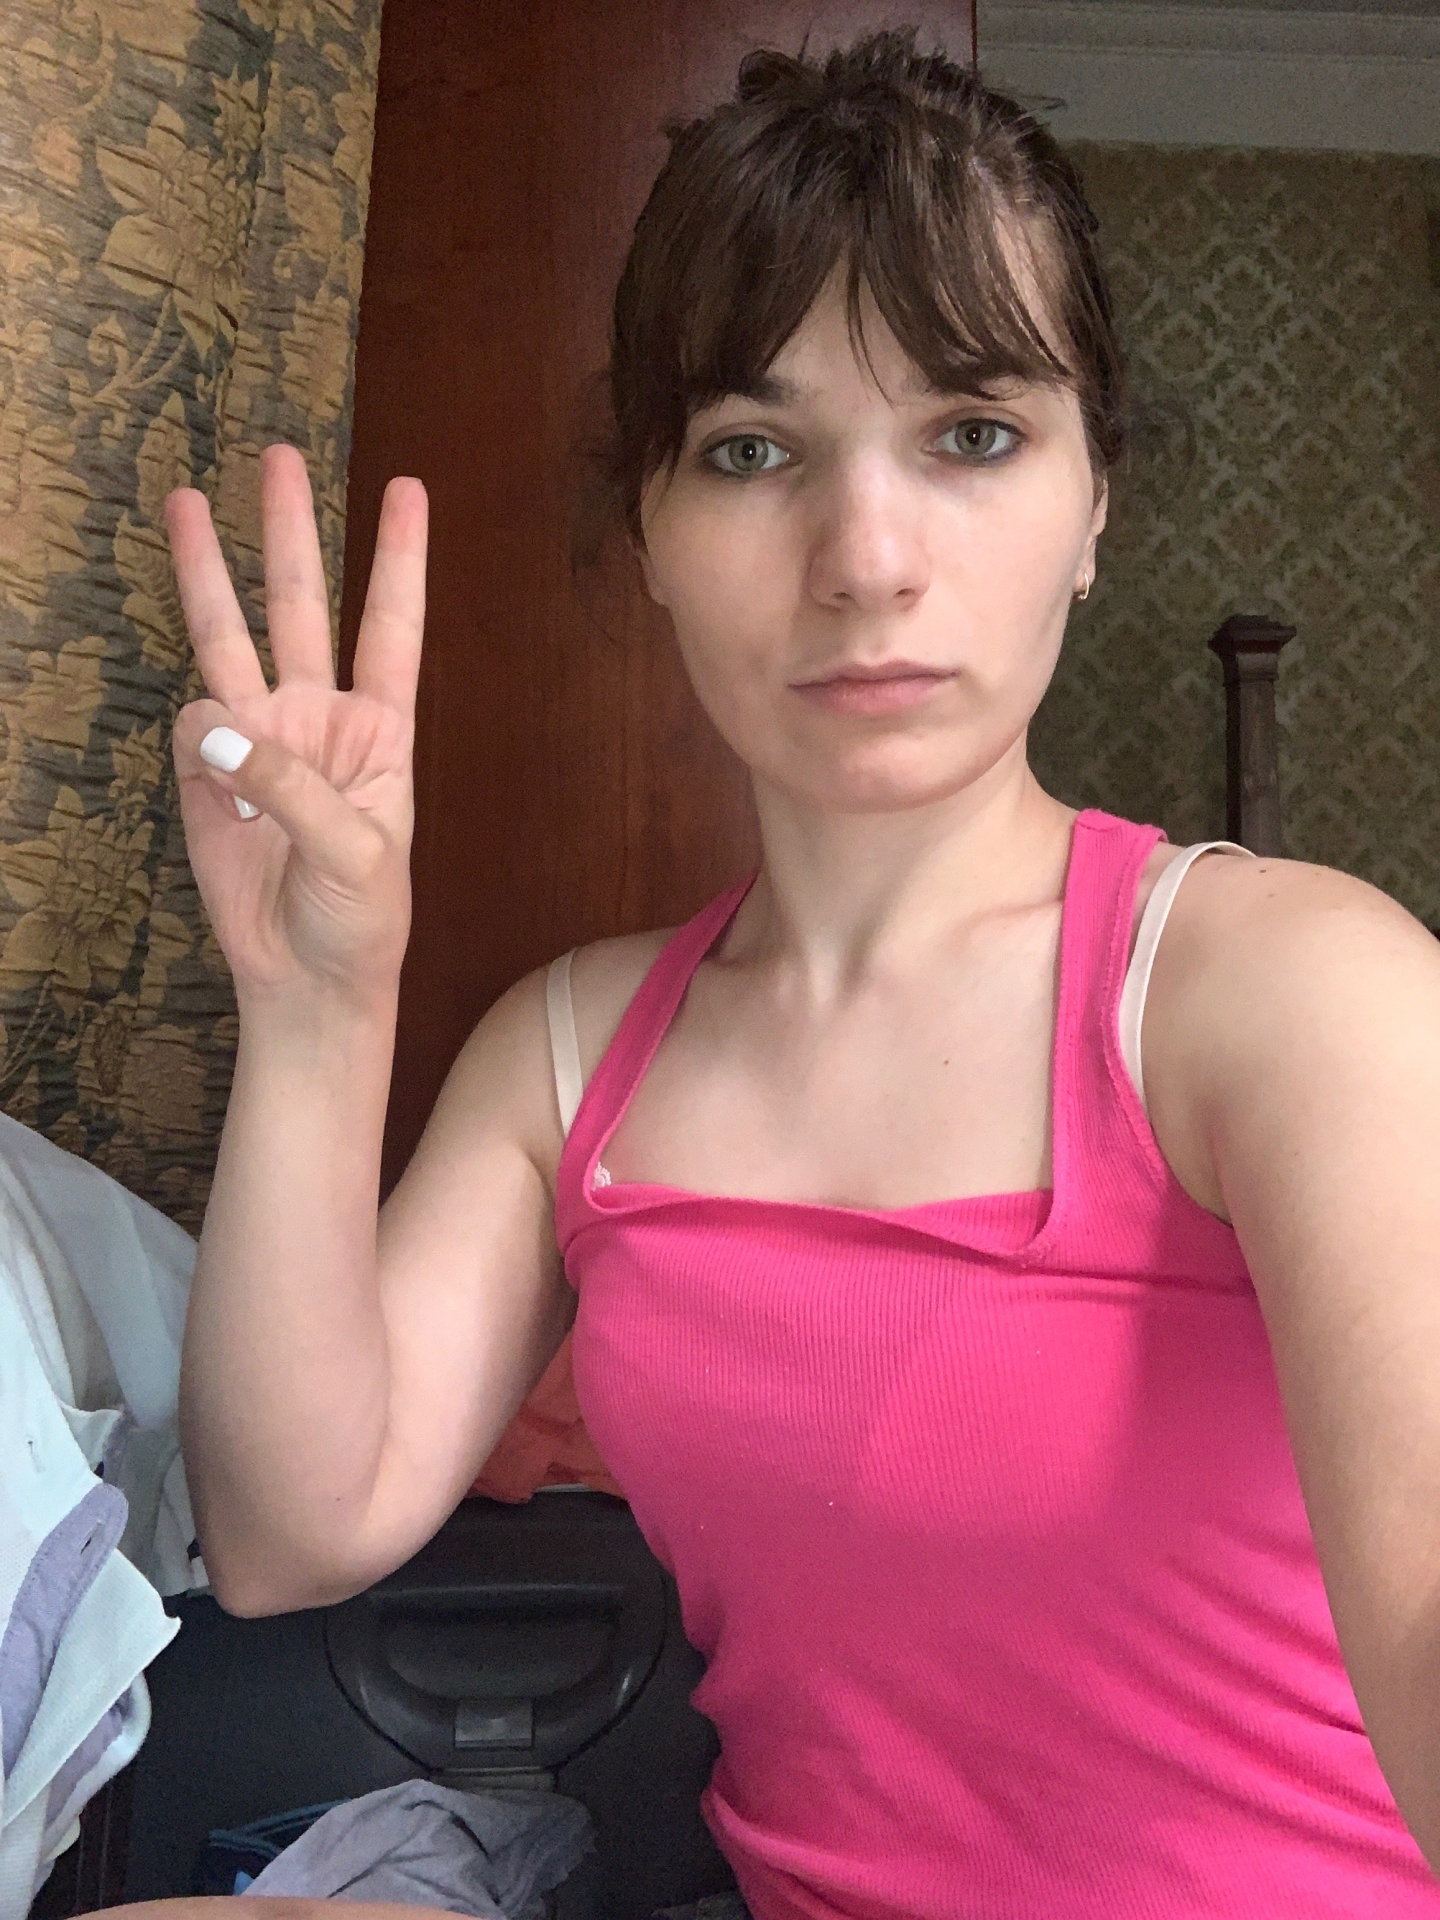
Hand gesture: three